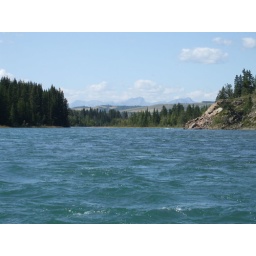
Mountains in the back ground on a hot perfect day to be on the river